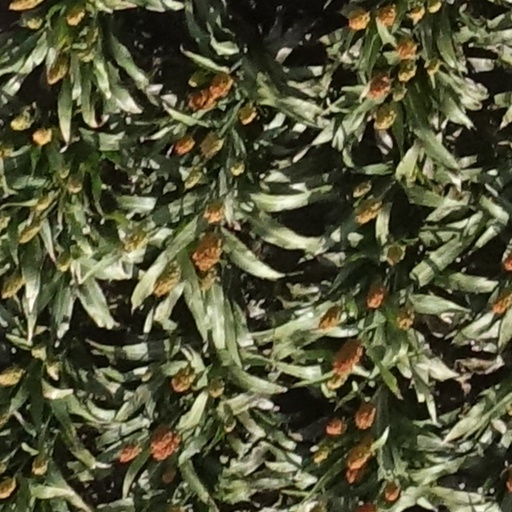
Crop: sorghum